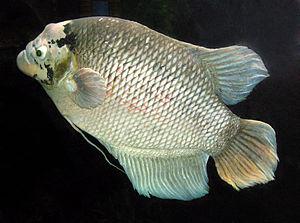
Les Osphronemidae forment une famille de poissons d'eau douce de l'ordre des Perciformes. Ce sont des poissons que l'on trouve en Asie, depuis le Pakistan et l'Inde jusqu'à l'Insulinde et la Corée. Ce sont généralement des poissons aplatis transversalement, avec un long rayon en avant de la nageoire pelvienne et qui prennent soin de leurs petits.
Osphronemus est un genre de poissons de la famille des Osphronemidae, le seul genre de la sous-famille des Osphroneminae.
Gourami est le nom vernaculaire de plusieurs poissons appartenant majoritairement à la famille des Osphronemidae. Ce sont des poissons de forme ovoïde vivant dans les eaux chaudes d'Asie. Ils ont de longs filaments sous le ventre, et des nageoires pectorales effilées qui ont un rôle tactile et sensoriel. Ce sont des poissons populaires dans les aquariums.